Racism

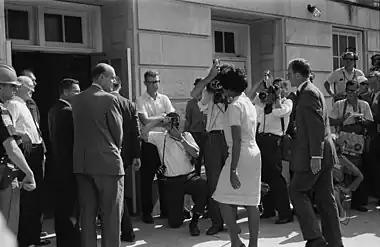
African-American university student Vivian Malone entering the University of Alabama in the U.S. to register for classes as one of the first African-American students to attend the institution. Until 1963, the university was racially segregated and African-American students were not allowed to attend.

Institutional racism (also known as structural racism, state racism or systemic racism) is racial discrimination by governments, corporations, religions, or educational institutions or other large organizations with the power to influence the lives of many individuals. Stokely Carmichael is credited for coining the phrase "institutional racism" in the late 1960s. He defined the term as "the collective failure of an organization to provide an appropriate and professional service to people because of their colour, culture or ethnic origin".